My Funny Valentine (Frederica von Stade album)

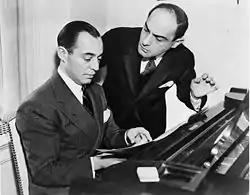
Richard Rodgers (left) and Lorenz Hart in 1936

Adrian Edwards reviewed the album in "Gramophone" in February 1991. Frederica von Stade's anthology of songs by Richard Rodgers and Lorenz Hart was, he wrote, "well-nigh indispensable". It presented an imaginative mixture of numbers that listeners would already know and others that they would probably be hearing for the first time. They would discover that Rodgers and Hart had come up with many songs just as enjoyable as "Bewitched, bothered and bewildered" or the CD's title track.